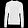
Label: Pullover